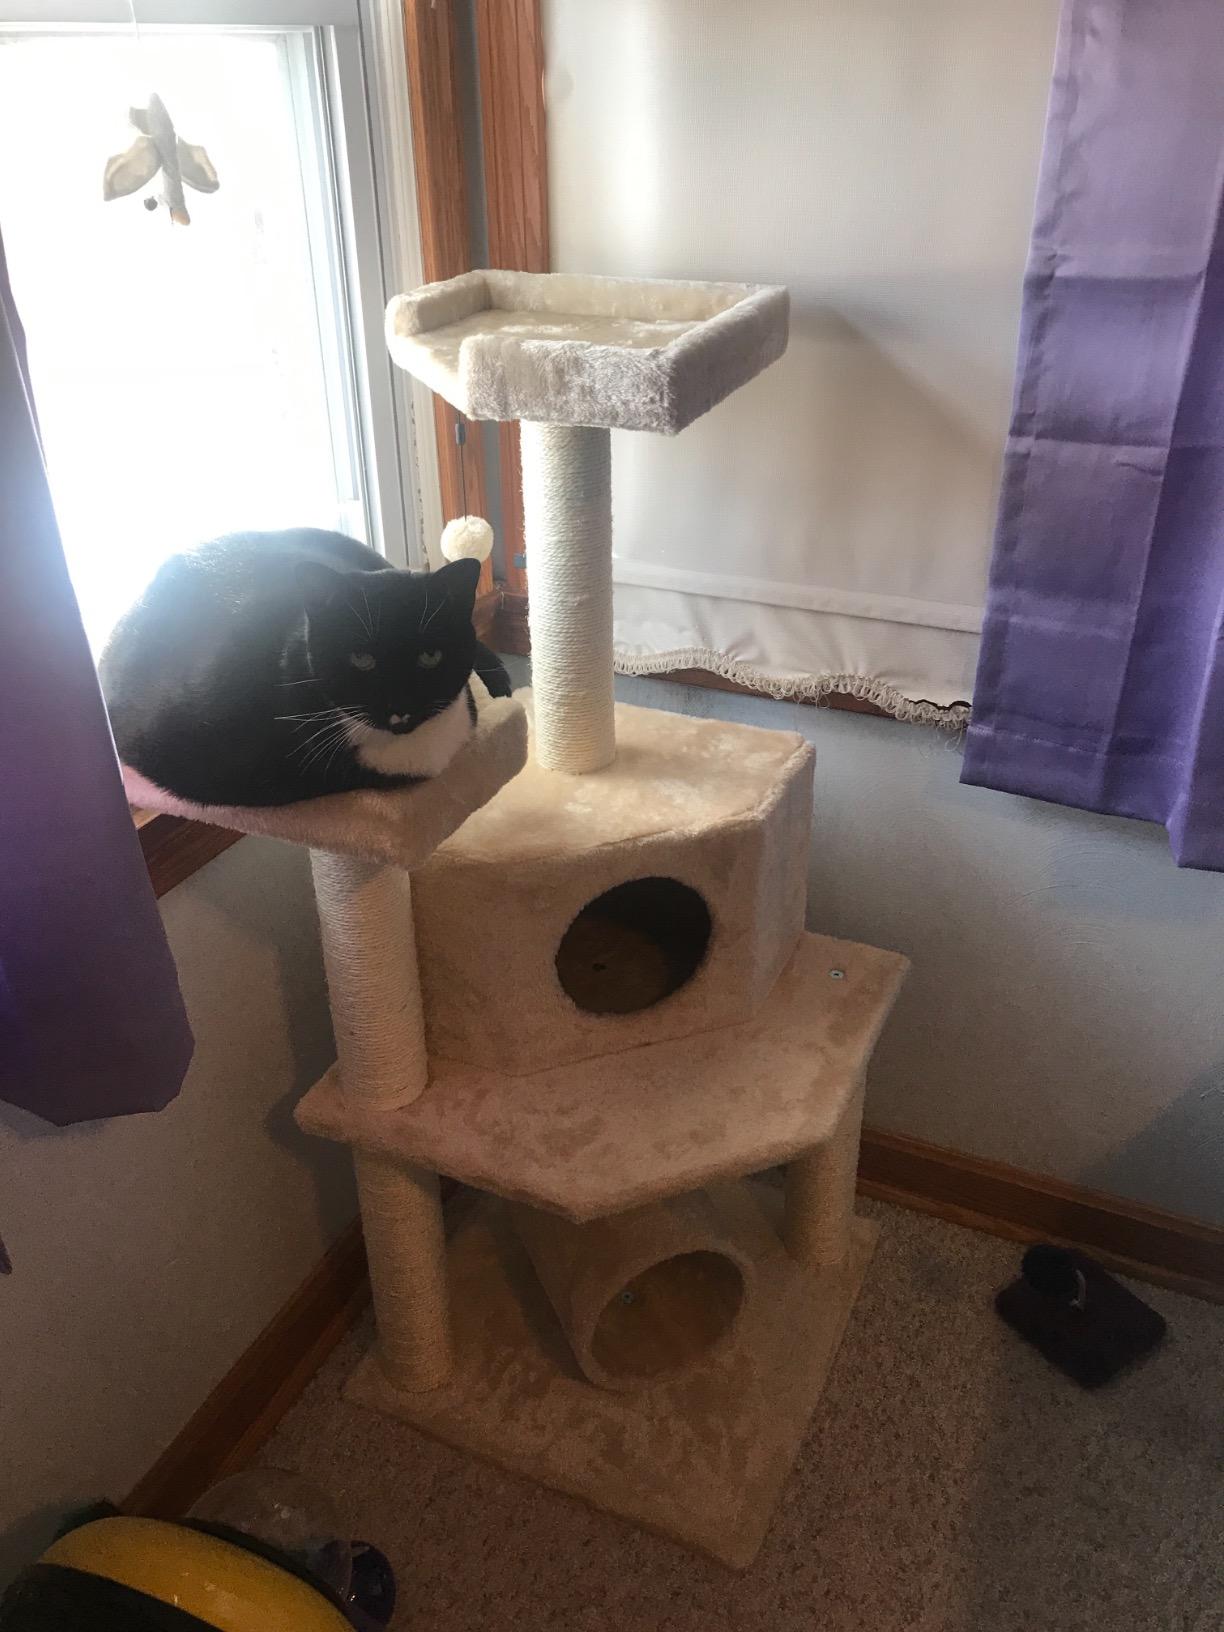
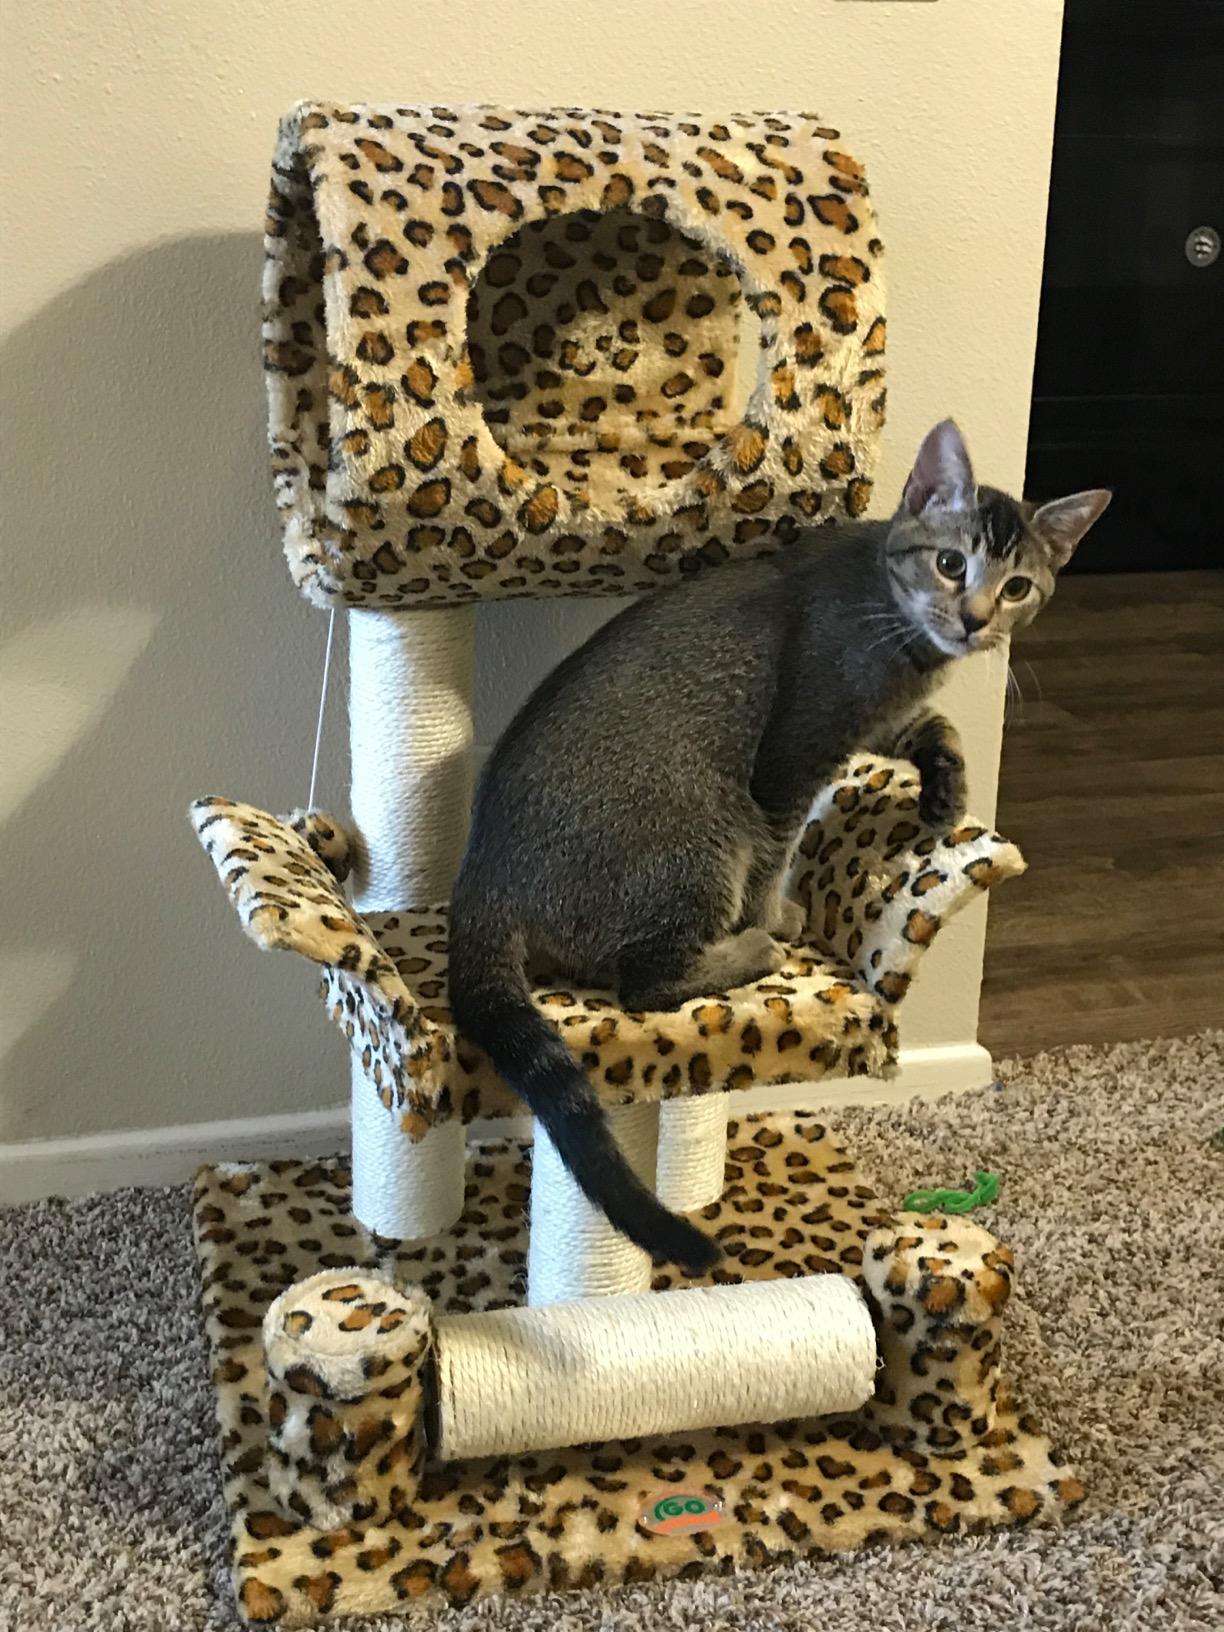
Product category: items_cat tree
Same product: no